Morgan Fairchild

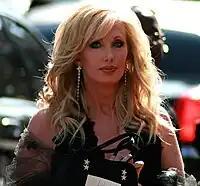
Fairchild in 2007

In 2006, she was cast in yet another of her "rich bitch" roles in the MyNetworkTV series "Fashion House", playing Sophia Blakely, a rival to Bo Derek's character, Maria Gianni. She has also appeared on the television series "Chuck" as Dr. Honey Woodcomb, the mother of Captain Awesome. In 2007 she appeared on "Two and a Half Men" where she was cast as a cougar who propositions Charlie Harper with the line "What has multiple orgasms and hums?" She made another return to soap operas in 2009 when she had a guest role in the daytime series "The Bold and the Beautiful". In recent years, she guest-starred in "Bones", "Revenge" and "Hot in Cleveland".